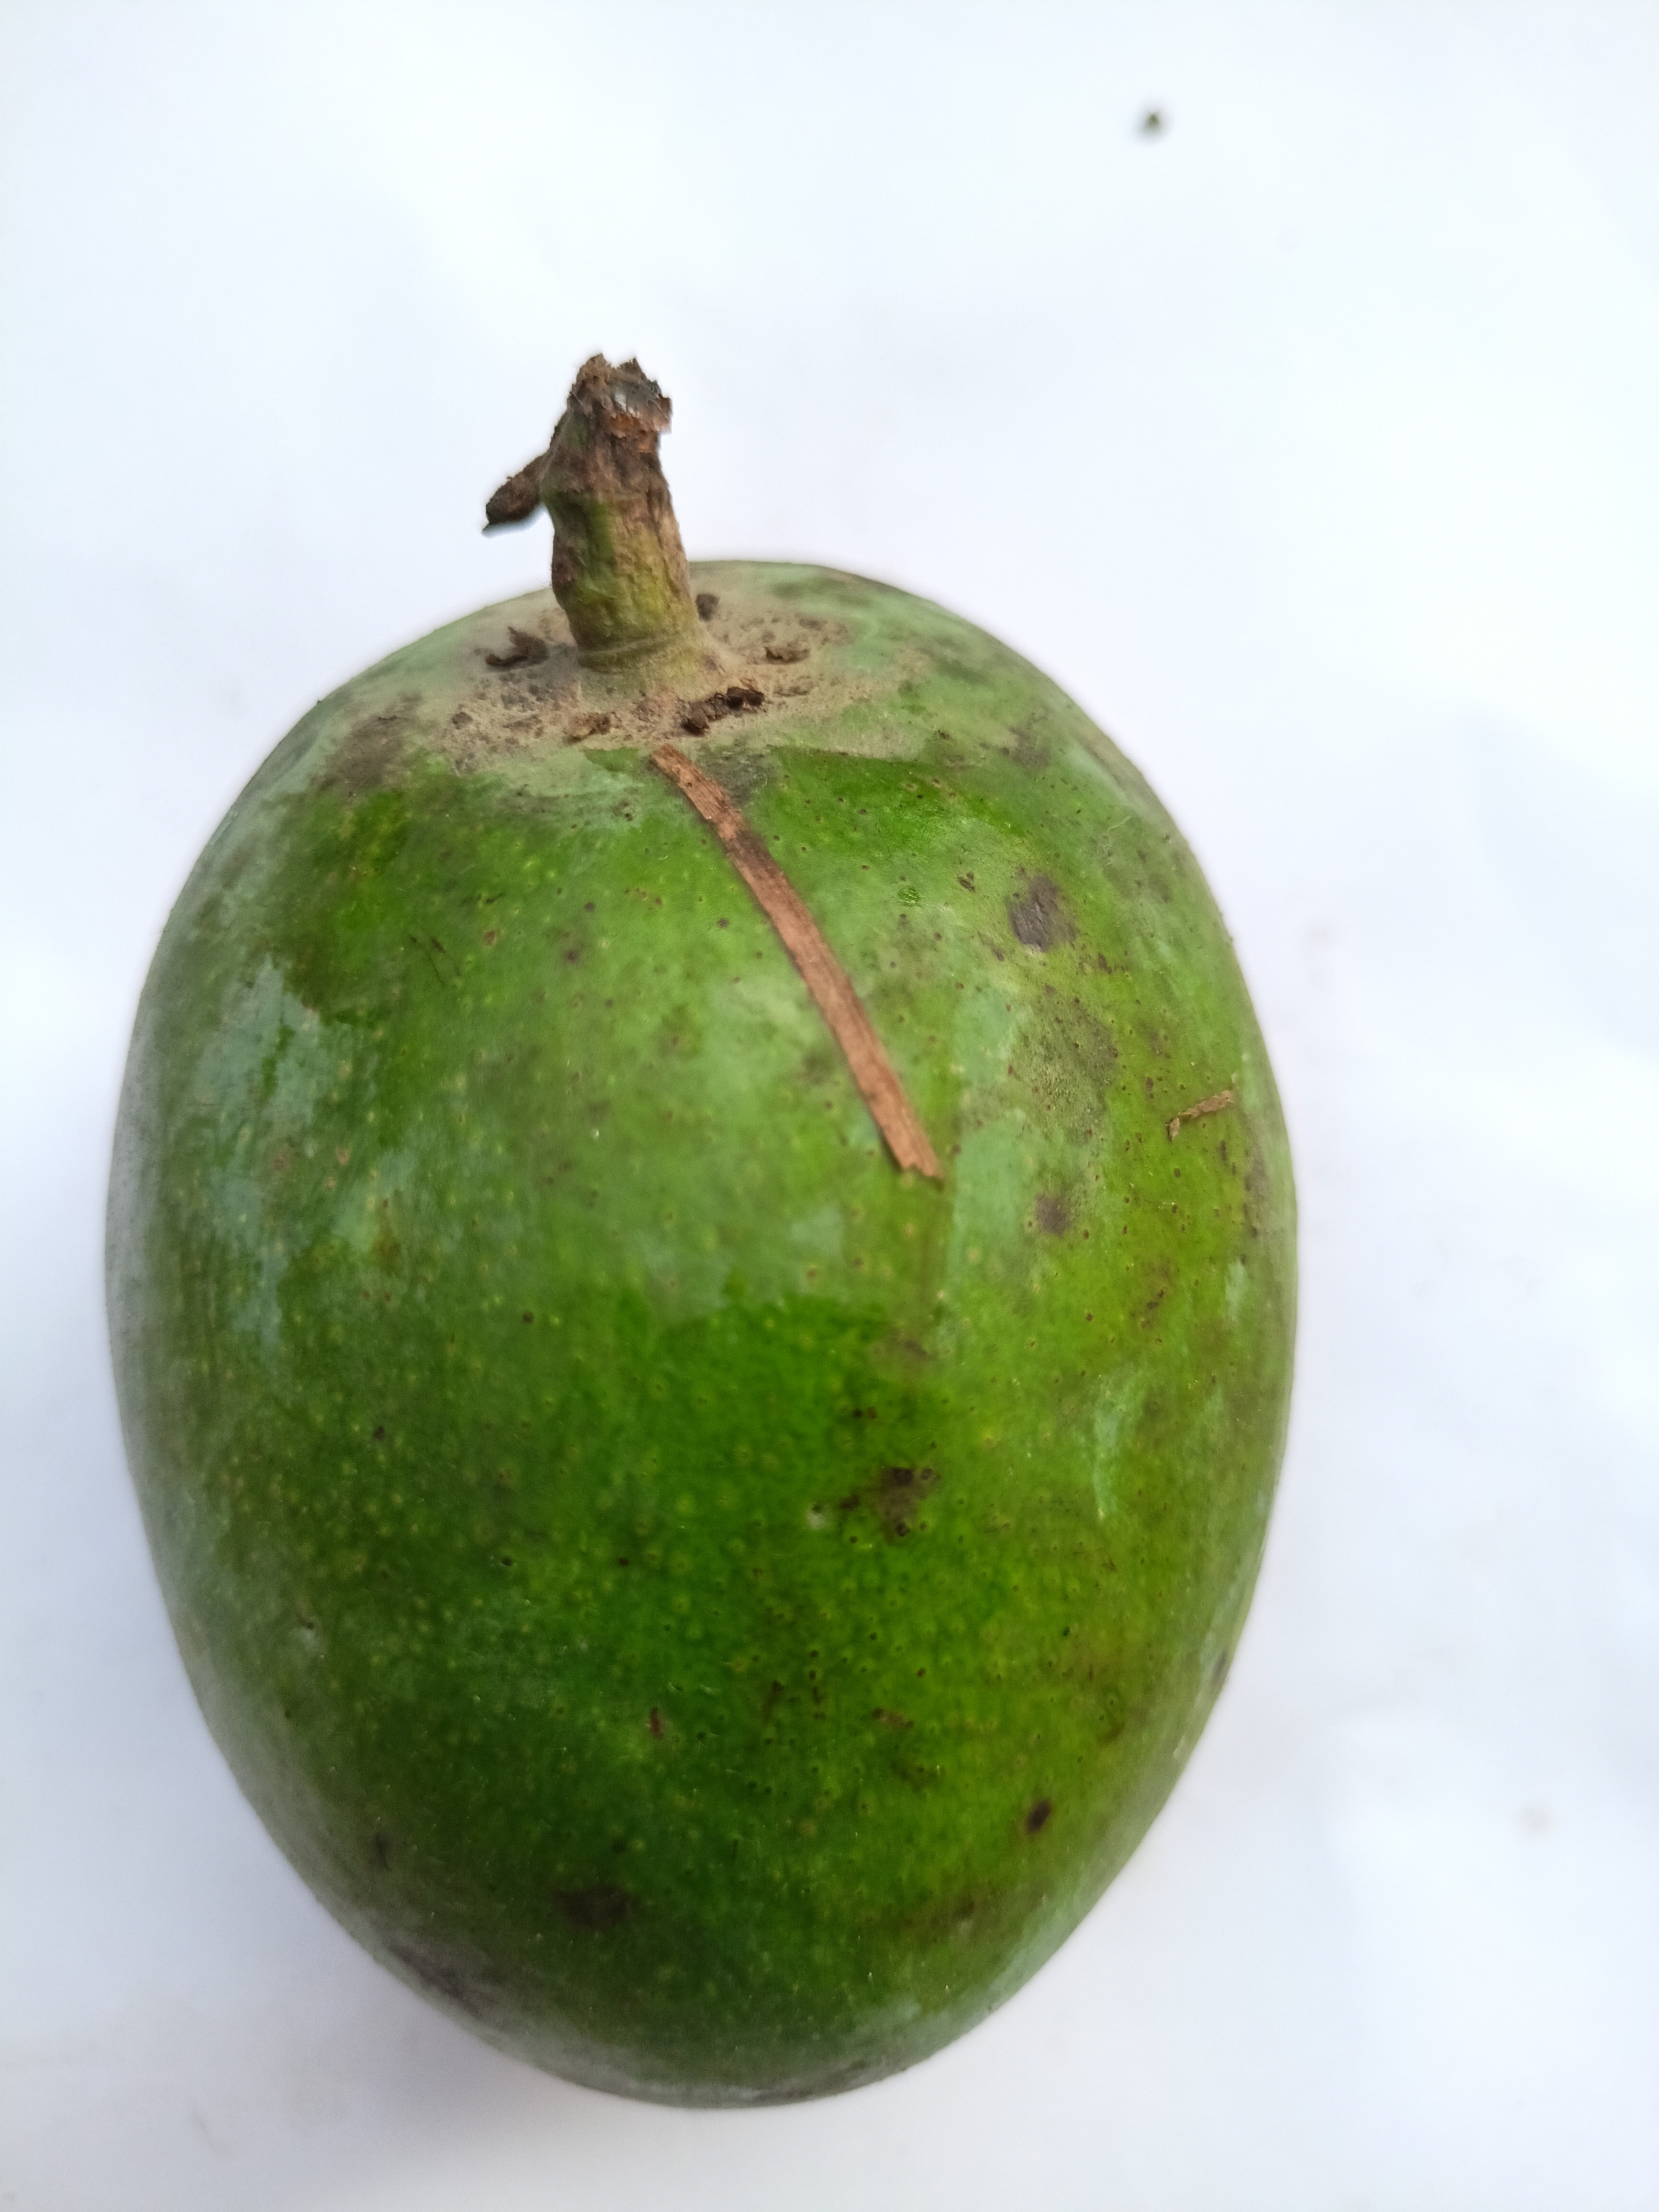
Mango variety: Khrishapat